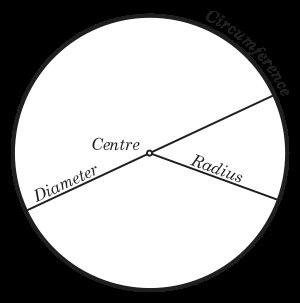
En géométrie, un rayon d'un cercle ou d'une sphère est un segment de droite quelconque reliant son centre à sa circonférence. Par extension, le rayon d'un cercle ou d'une sphère est la longueur de chacun de ces segments. Le rayon est la moitié du diamètre. En sciences et en ingénierie, le terme rayon de courbure est souvent utilisé comme synonyme de rayon.